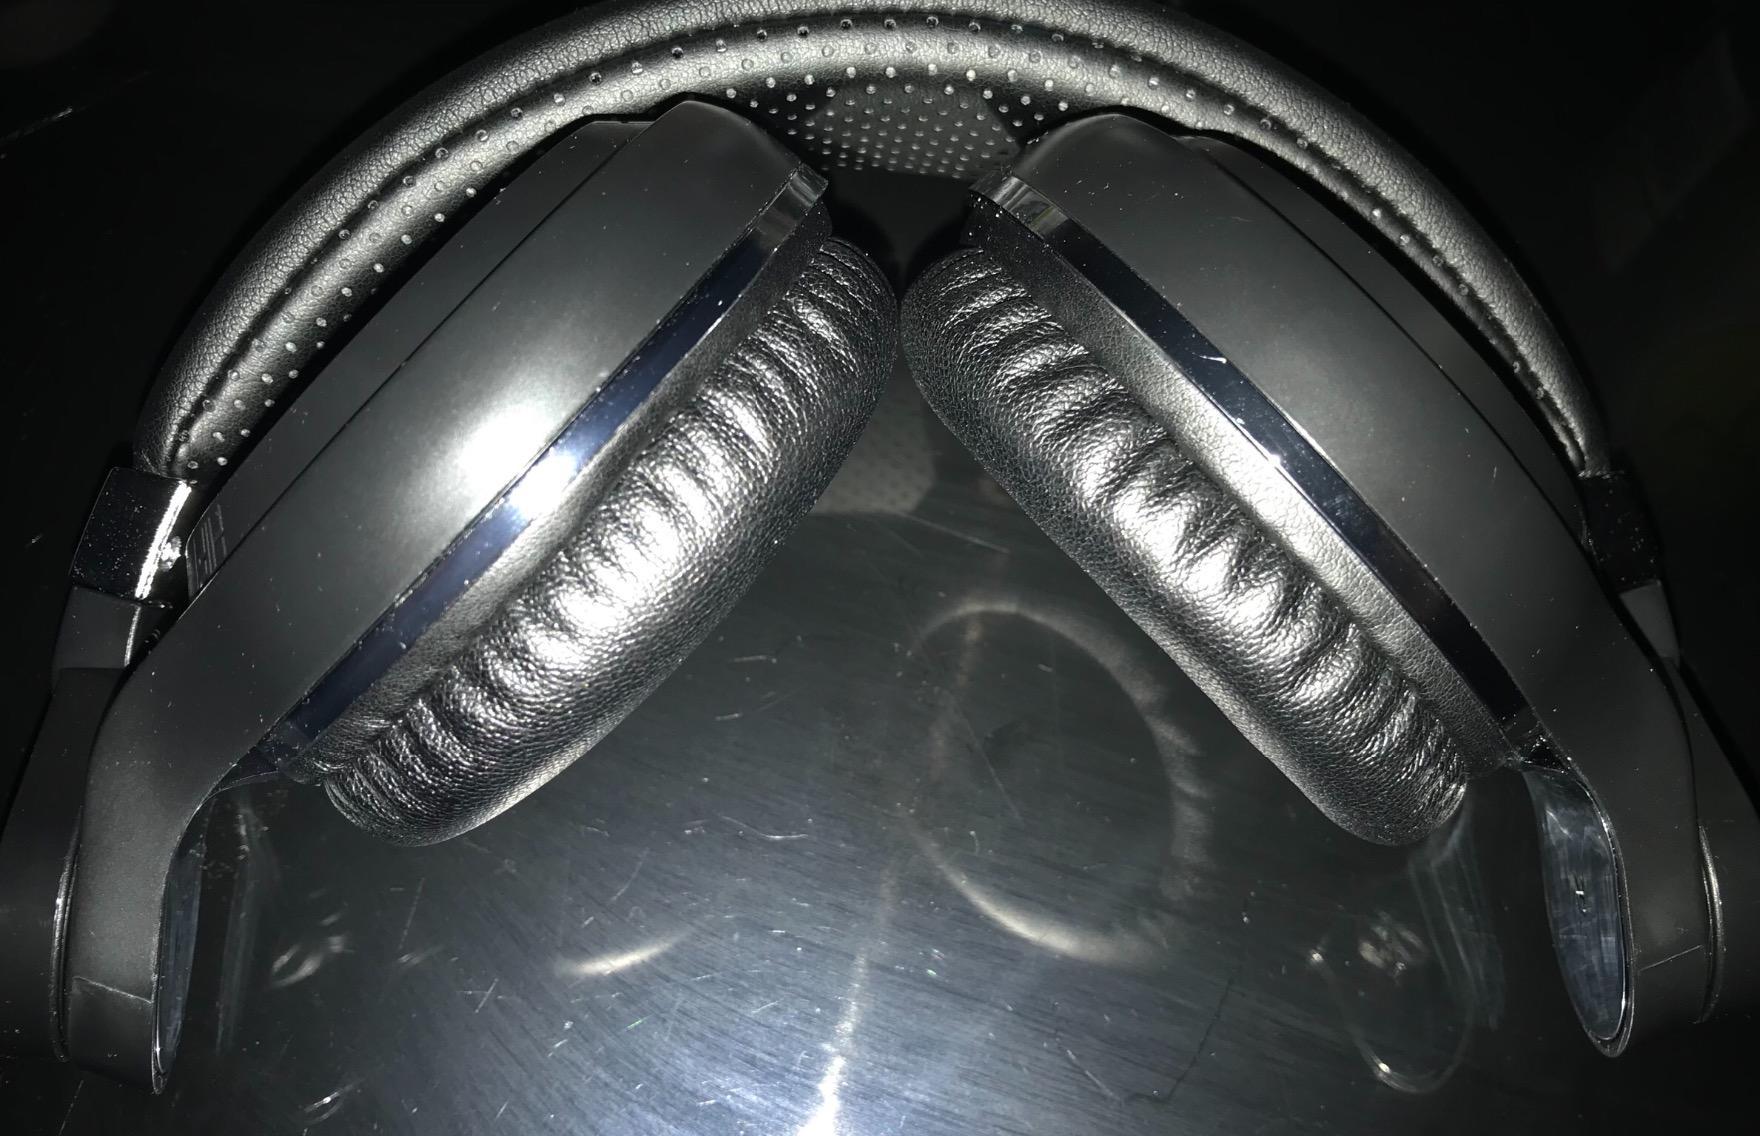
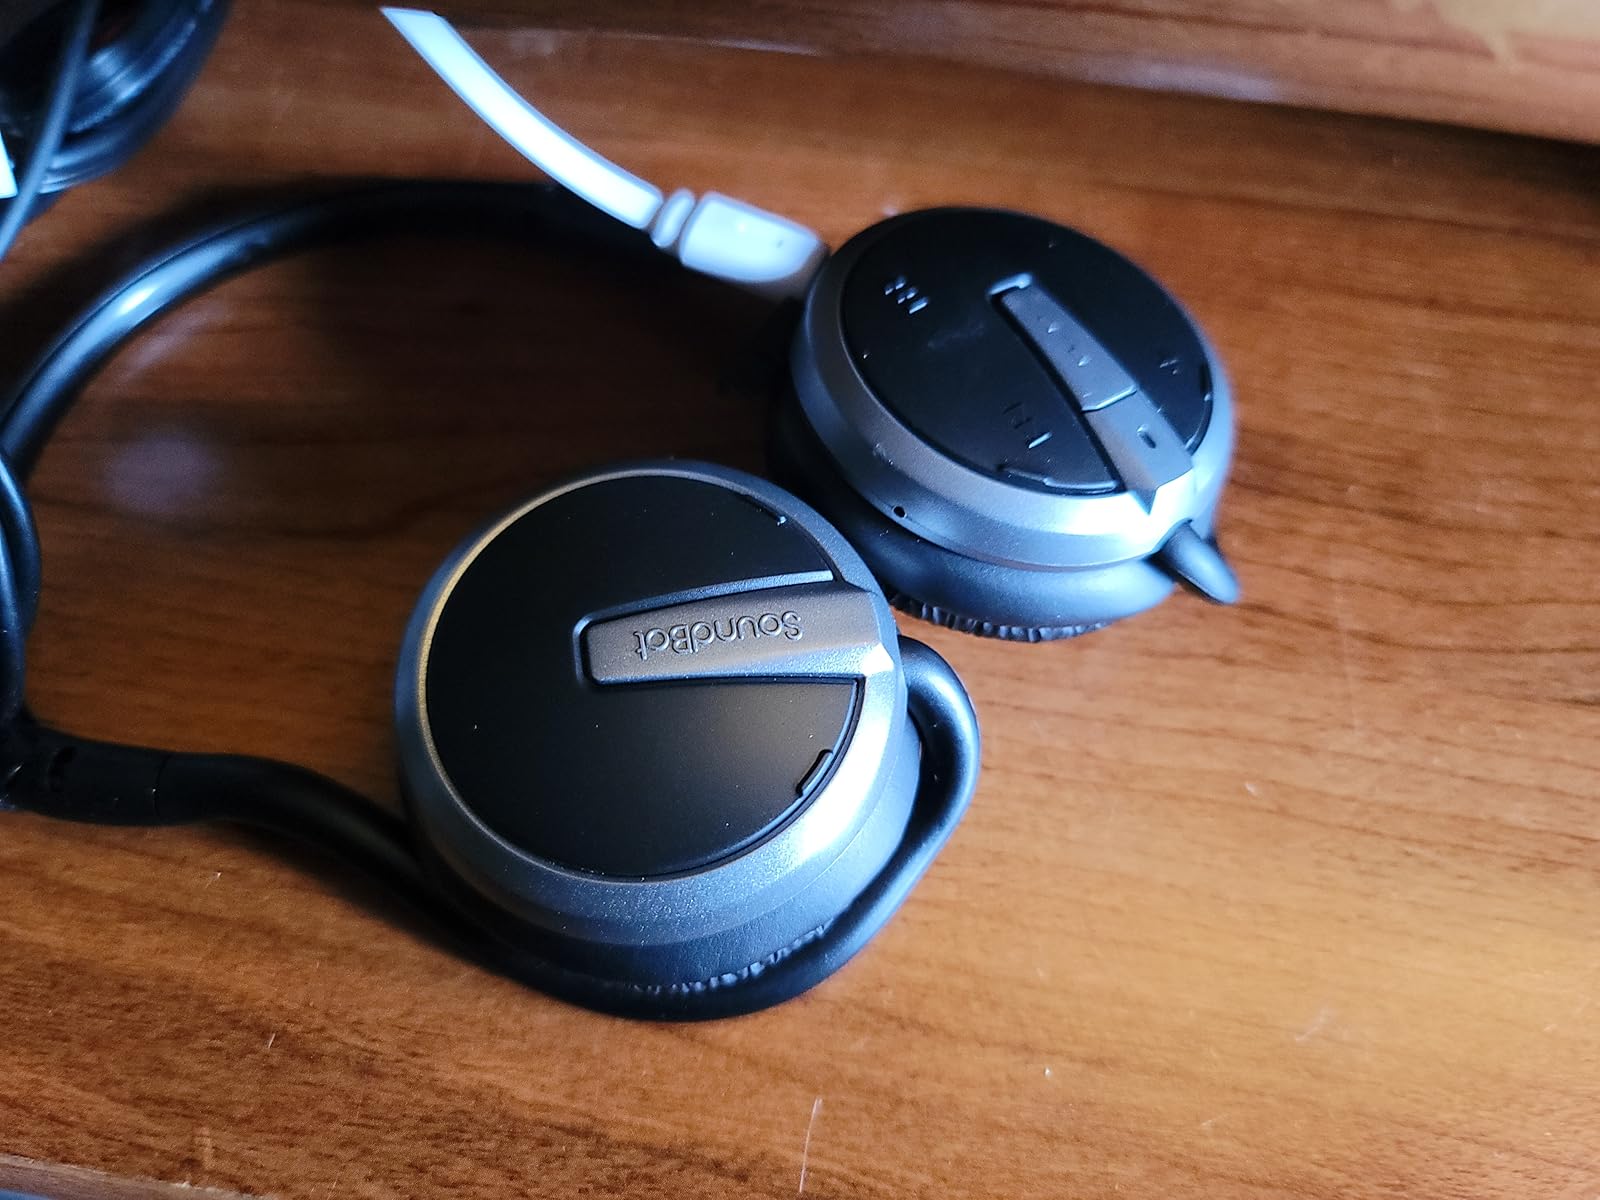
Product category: headphones
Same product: no